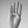
ASL letter: B